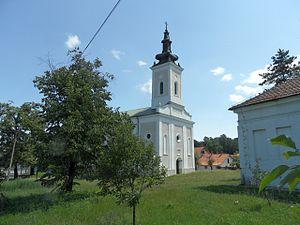
Les monuments culturels protégés constituent une catégorie de monuments de Serbie inscrits sur une liste de monuments bénéficiant de la protection de l'État. Il s'agit d'une troisième catégorie de monuments protégés classés, par leur importance, après les monuments culturels d'importance exceptionnelle et les monuments culturels de grande importance.
L'église de la Dormition-de-la-Mère-de-Dieu de Slatina est une église orthodoxe serbe serbe située à Slatina, dans la municipalité de Bor et dans le district de Bor en Serbie. Elle est inscrite sur la liste des monuments culturels protégés de la République de Serbie.
Slatina est un village de Serbie situé dans la municipalité de Bor, district de Bor. Au recensement de 2011, il comptait 886 habitants.